Avro Tutor

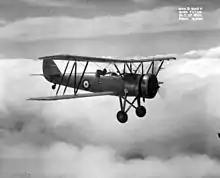
Avro Tutor, 1937

Production was started against an order for three Tutors from the Irish Free State and 21 Trainers from the Royal Air Force. The RAF required a replacement for the wooden Avro 504, and after three years of trials against other machines such as the Hawker Tomtit it was adopted as their basic trainer, supplanting the 504 in 1933 and remaining in this role until 1939. As well as the first batch of 21 Trainers, a total of 381 Tutors and 15 Avro 646 Sea Tutors were eventually ordered by the RAF. RAF units to operate the type in quantity included the Royal Air Force College, the Central Flying School and Nos. 2, 3, 4 and 5 Flying Training Schools.